JATO Dynamics

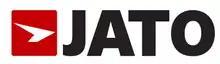
JATO Dynamics logo

JATO Dynamics Ltd is a global supplier of automotive business intelligence, headquartered in Uxbridge, London.